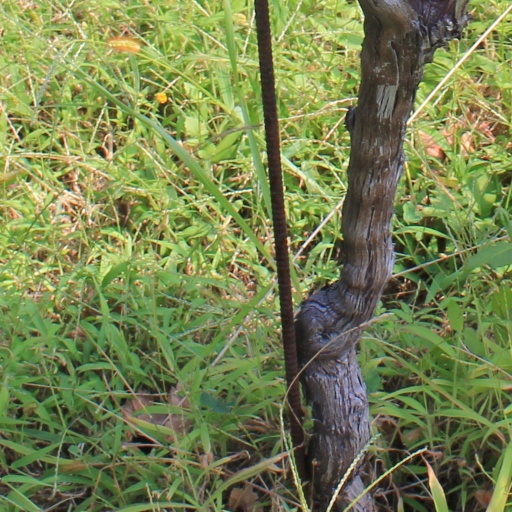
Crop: grape